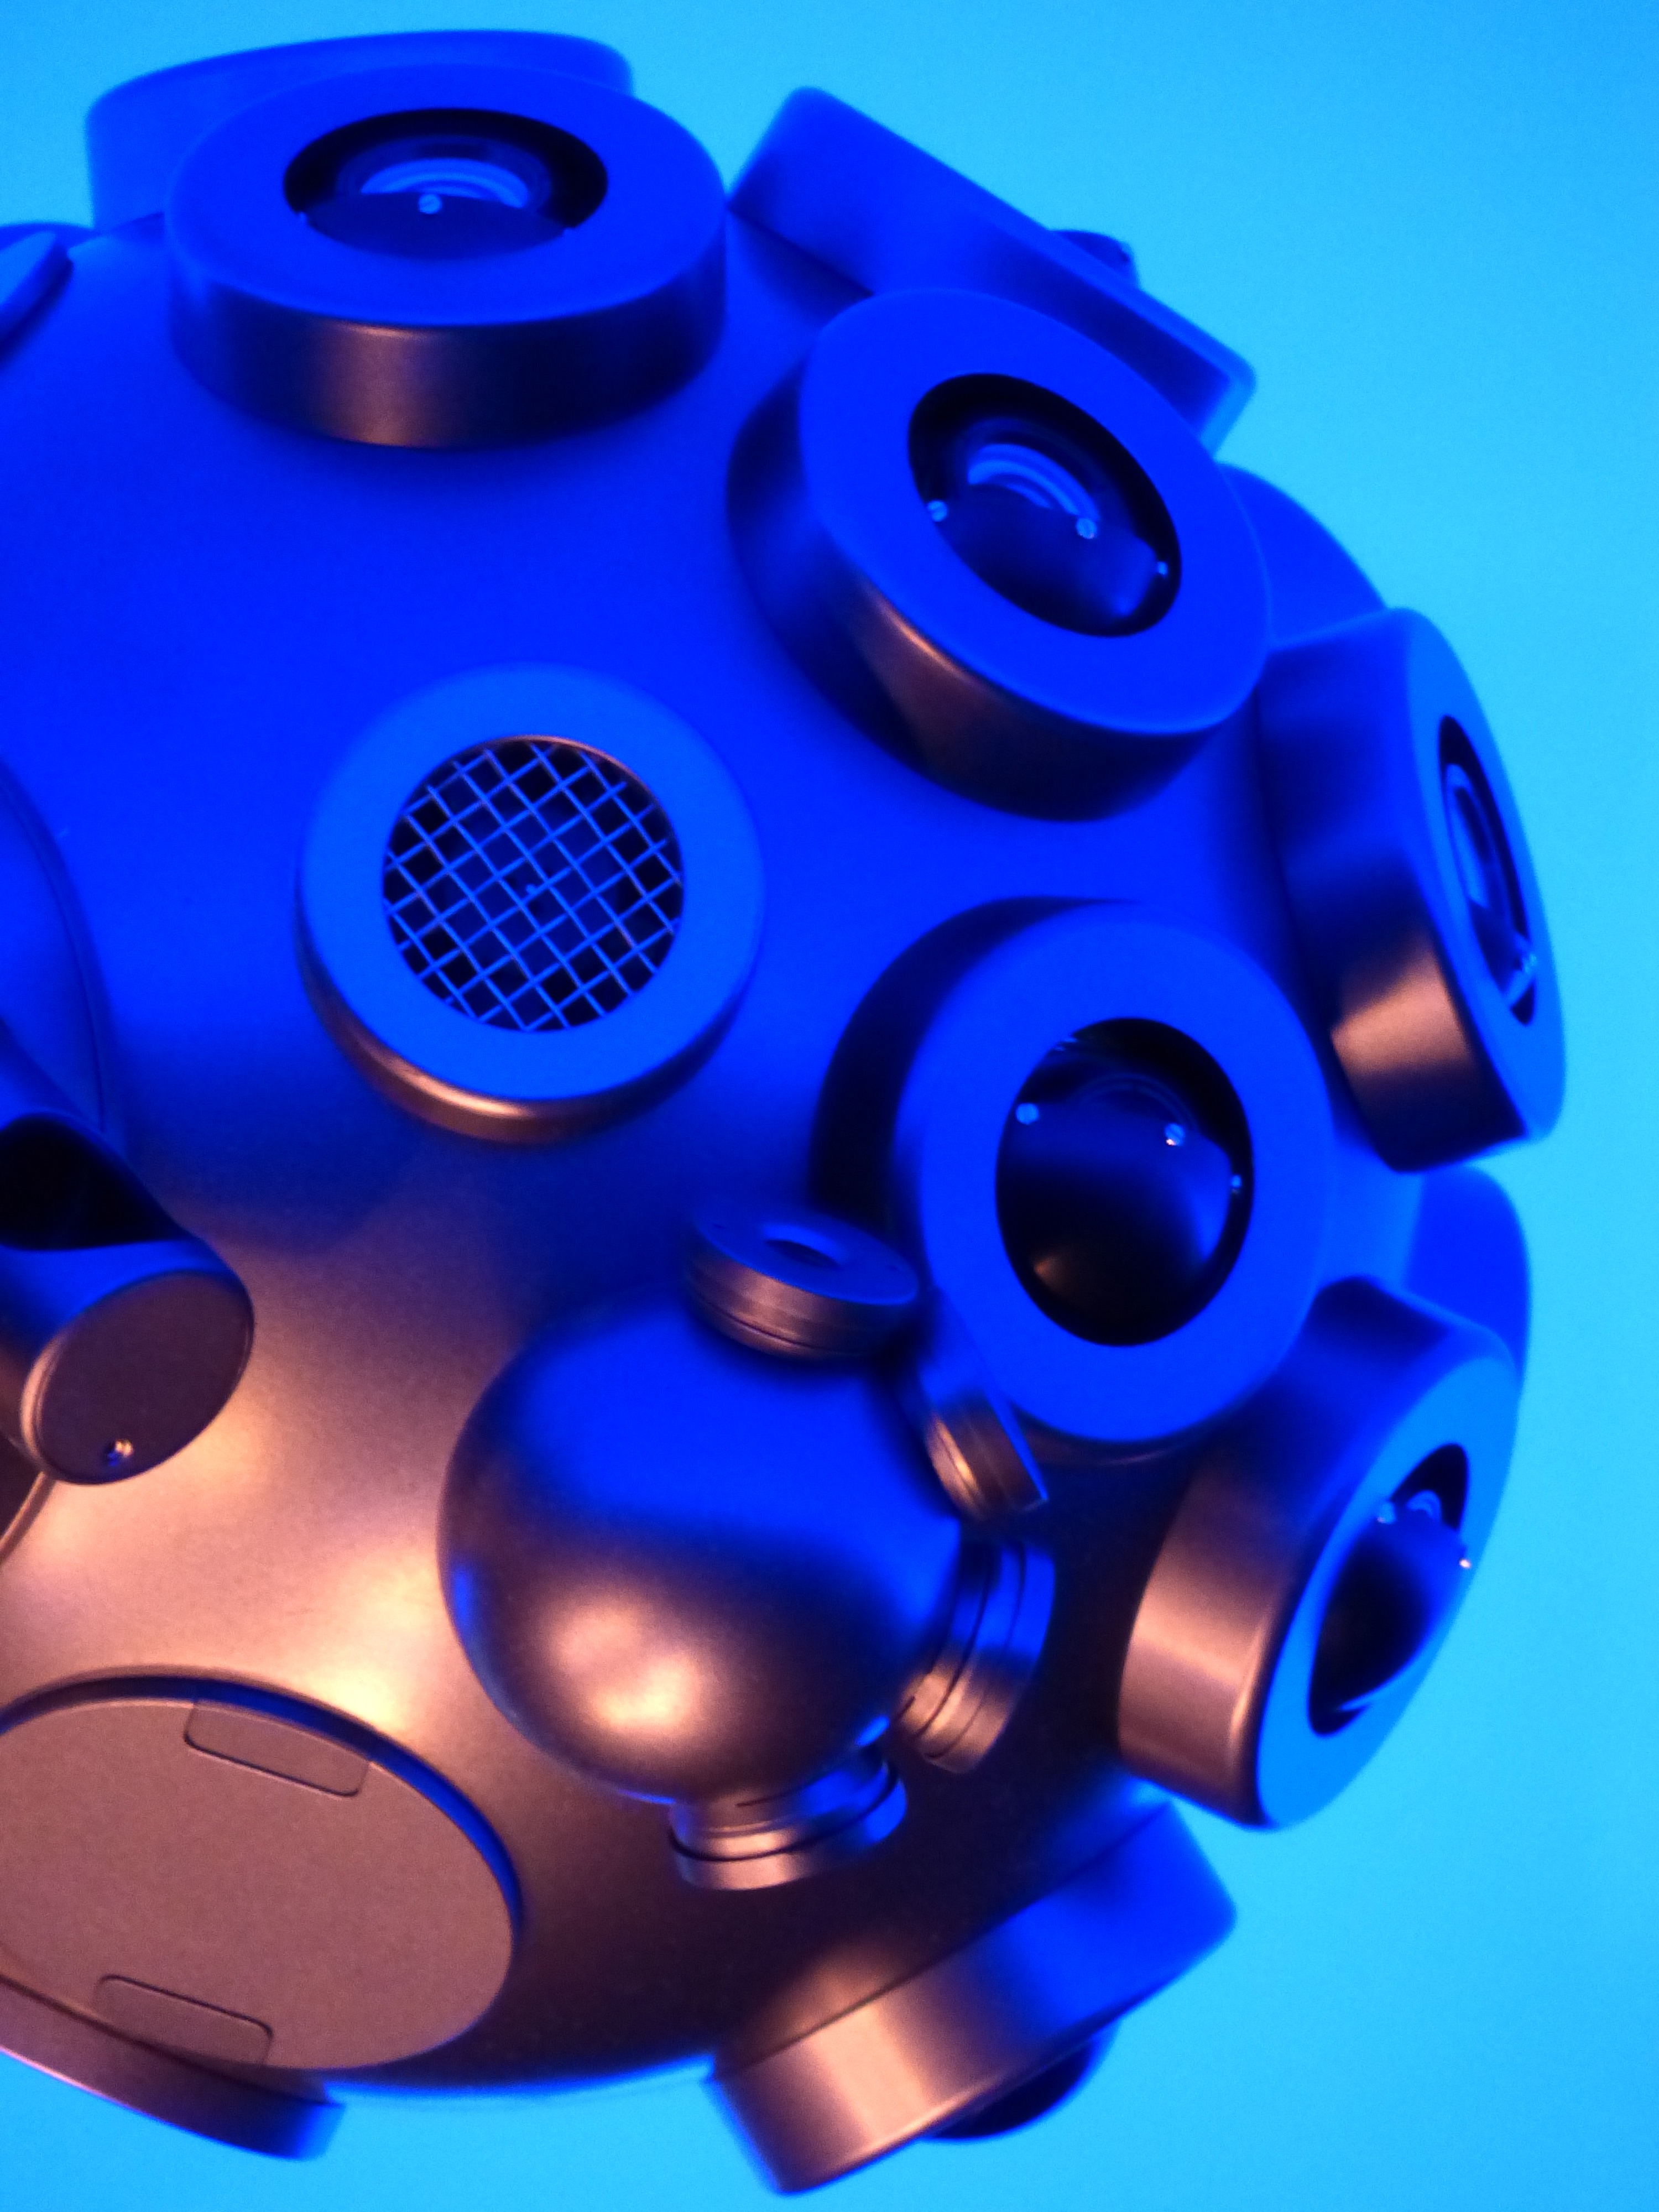
light, wheel, glass, machine, blue, lighting, circle, futuristic, fluorescent, eyes, bright, projector, lenses, planetarium, star projector, perforated plates, star ball